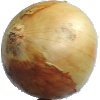
Label: white_onion